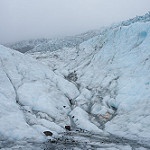
Label: glacier